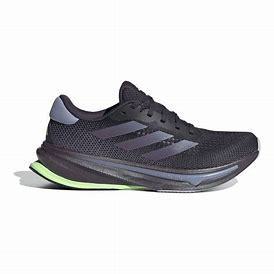
Brand: Adidas
Model: Supernova Lauf